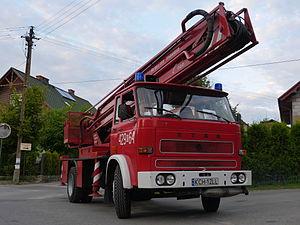
Le Star 200 est un camion polonais fabriqué entre 1976 et 1994 par Fabryka Samochodów Ciężarowych „Star”.